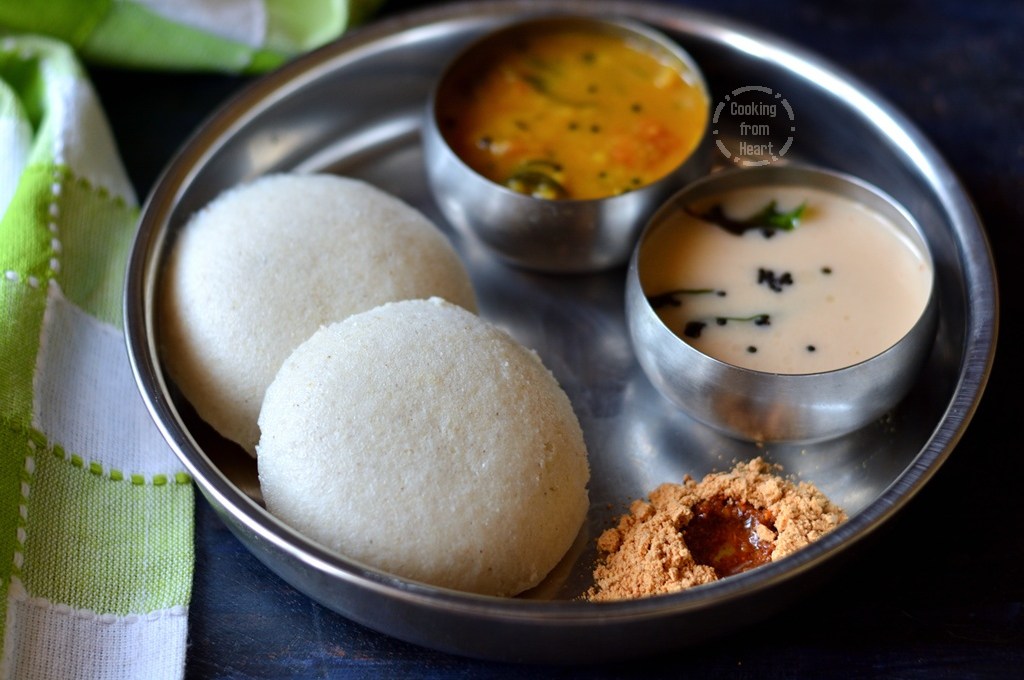
Dish: idli